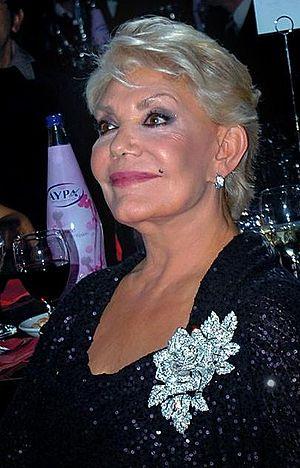
Marinella, née Kyriaki Papadopoulou, est l'une des chanteuses les plus populaires en Grèce et à Chypre. Sa carrière professionnelle débute en 1957 et compte 66 albums qui remportent pour la plupart un vrai succès auprès du public.